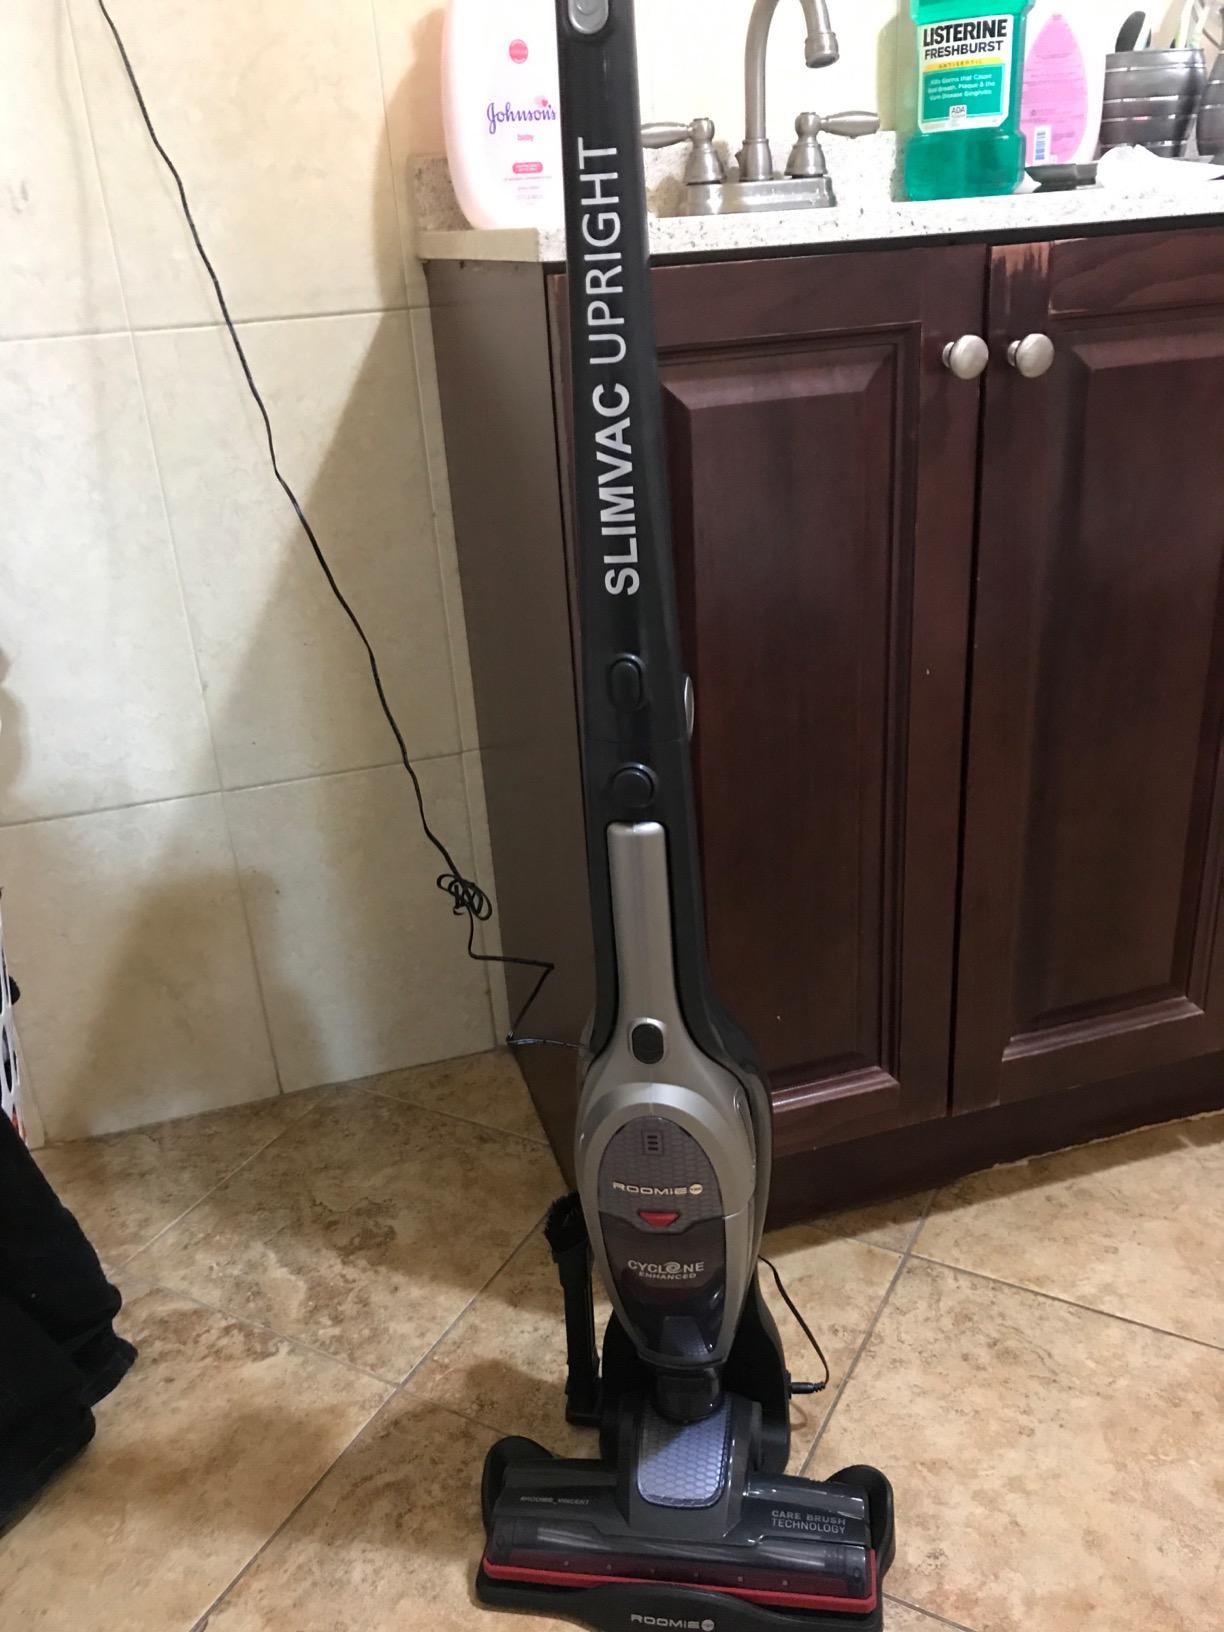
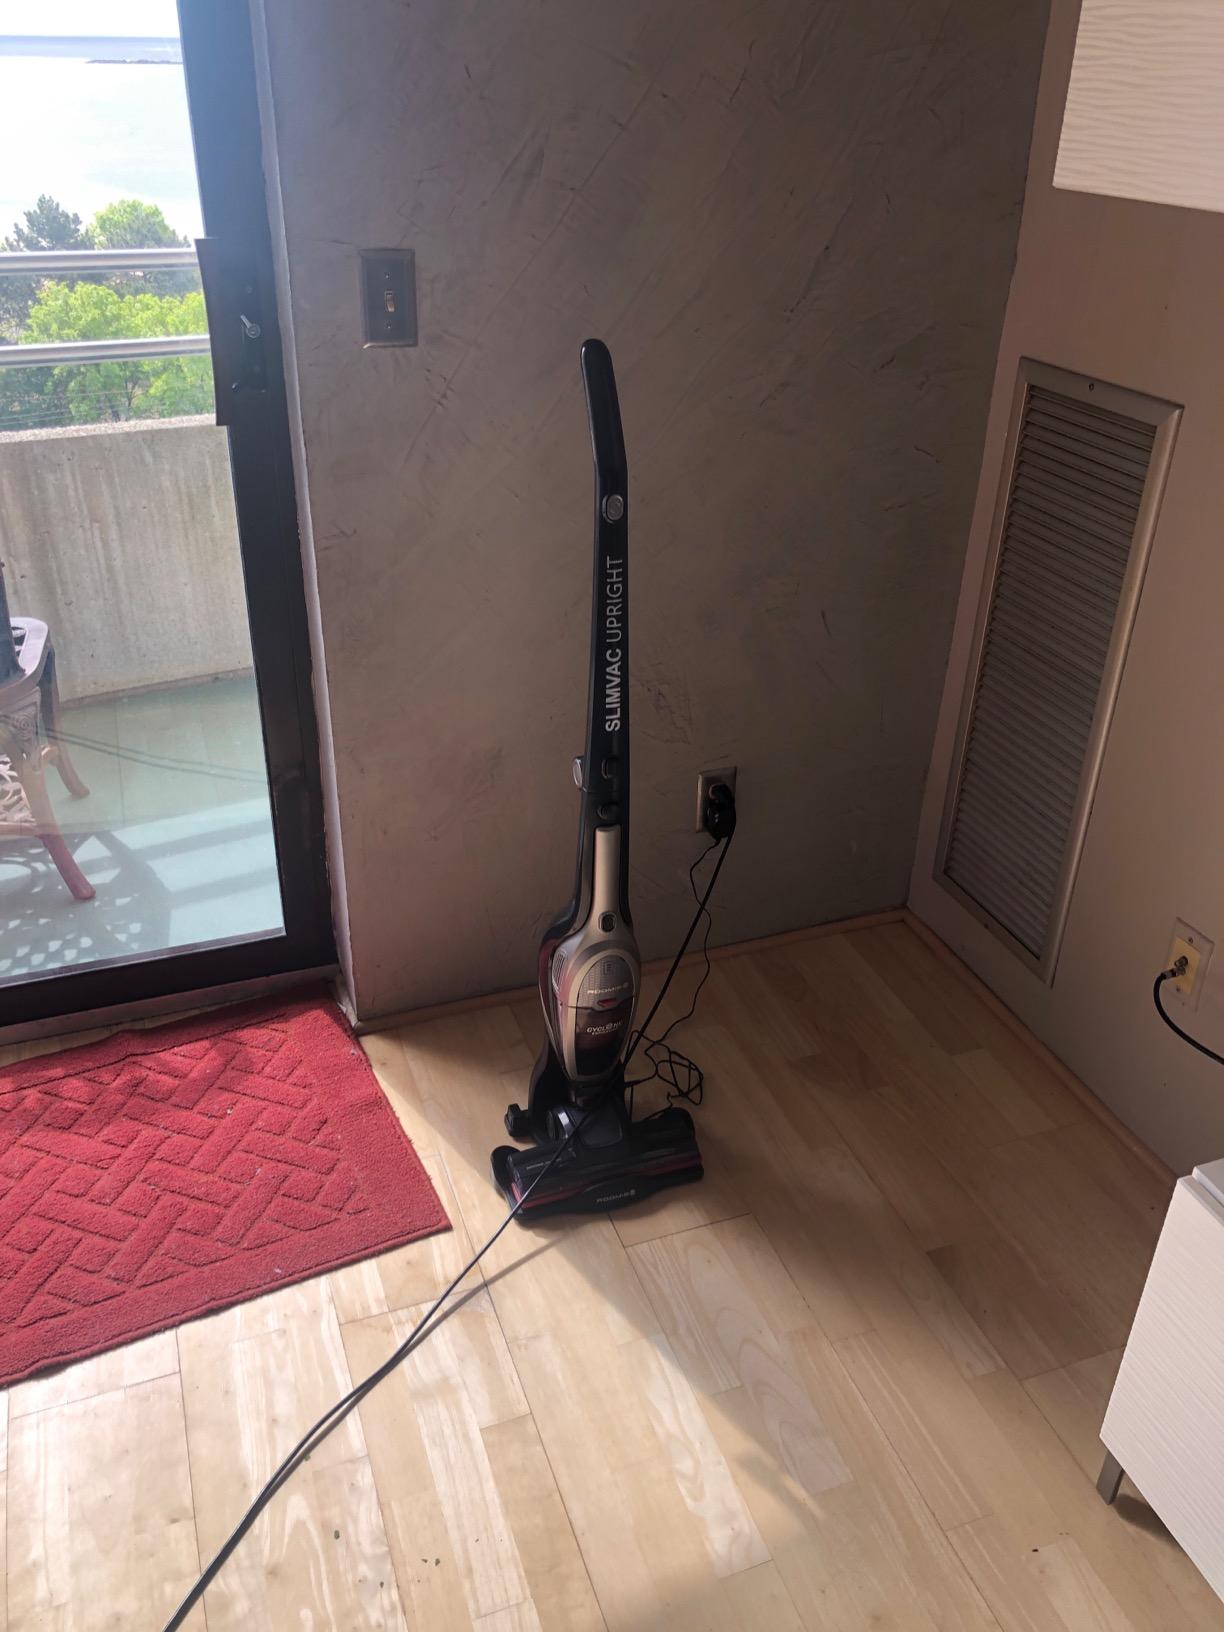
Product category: items_vacuum
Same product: yes